Newton A. McCully

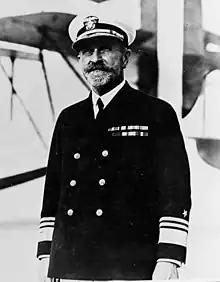

Vice Admiral Newton Alexander McCully (1867–1951) was an officer in the United States Navy who served in the Spanish–American War and World War I.